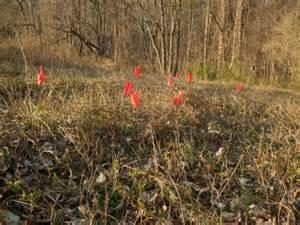
spider